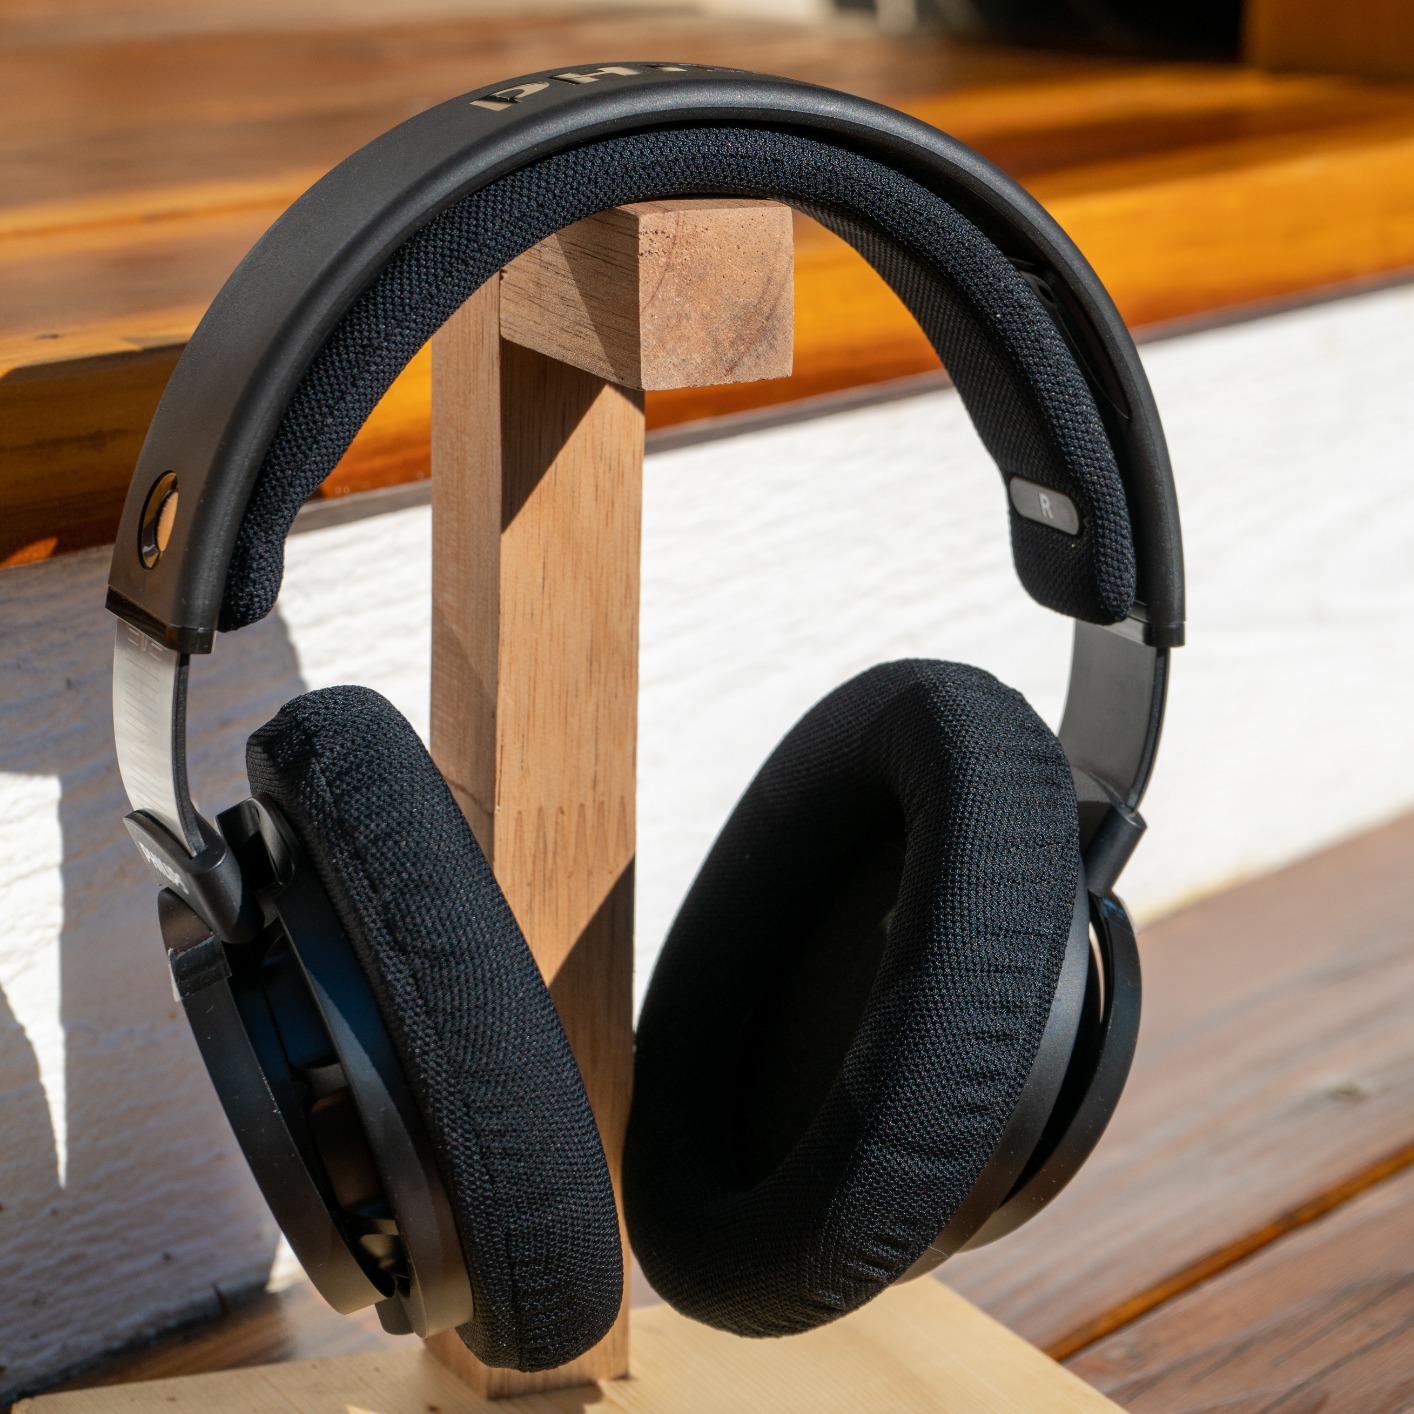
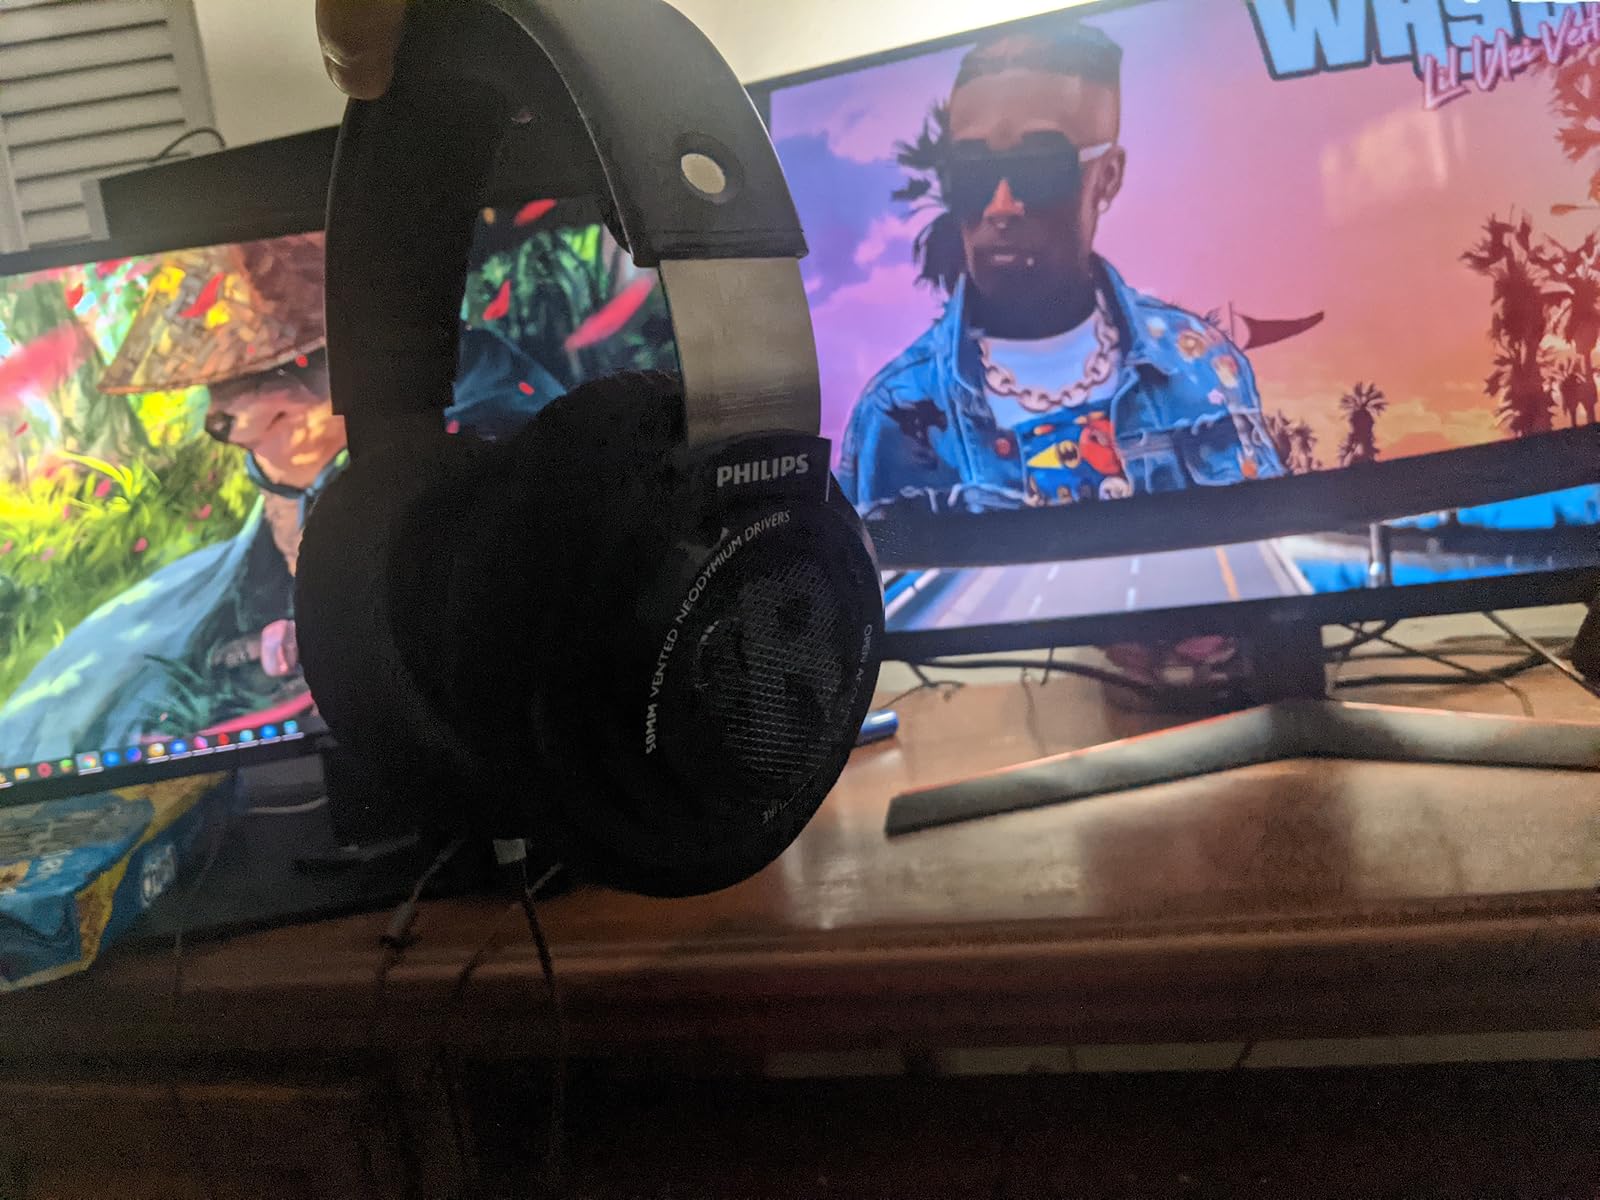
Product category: headphones
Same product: yes